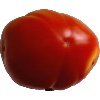
Label: Tomato 1